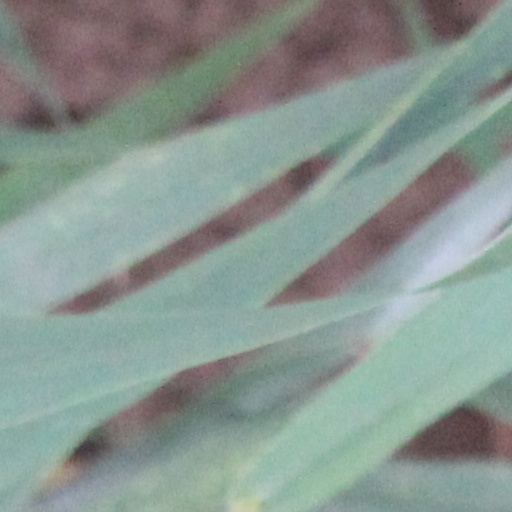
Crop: wheat